Kenneth Cole (designer)

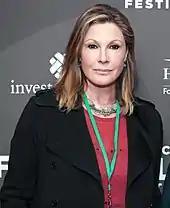
Maria Cuomo Cole in 2016

In 1986, Cole met Maria Cuomo, and they married a year later. Maria Cuomo Cole is the daughter of former New York Governor Mario Cuomo, and sister of former New York State Governor Andrew Cuomo and former CNN journalist Chris Cuomo. One of his daughters, Amanda, hosted the Mets Kids Clubhouse for the SportsNet New York cable TV network.